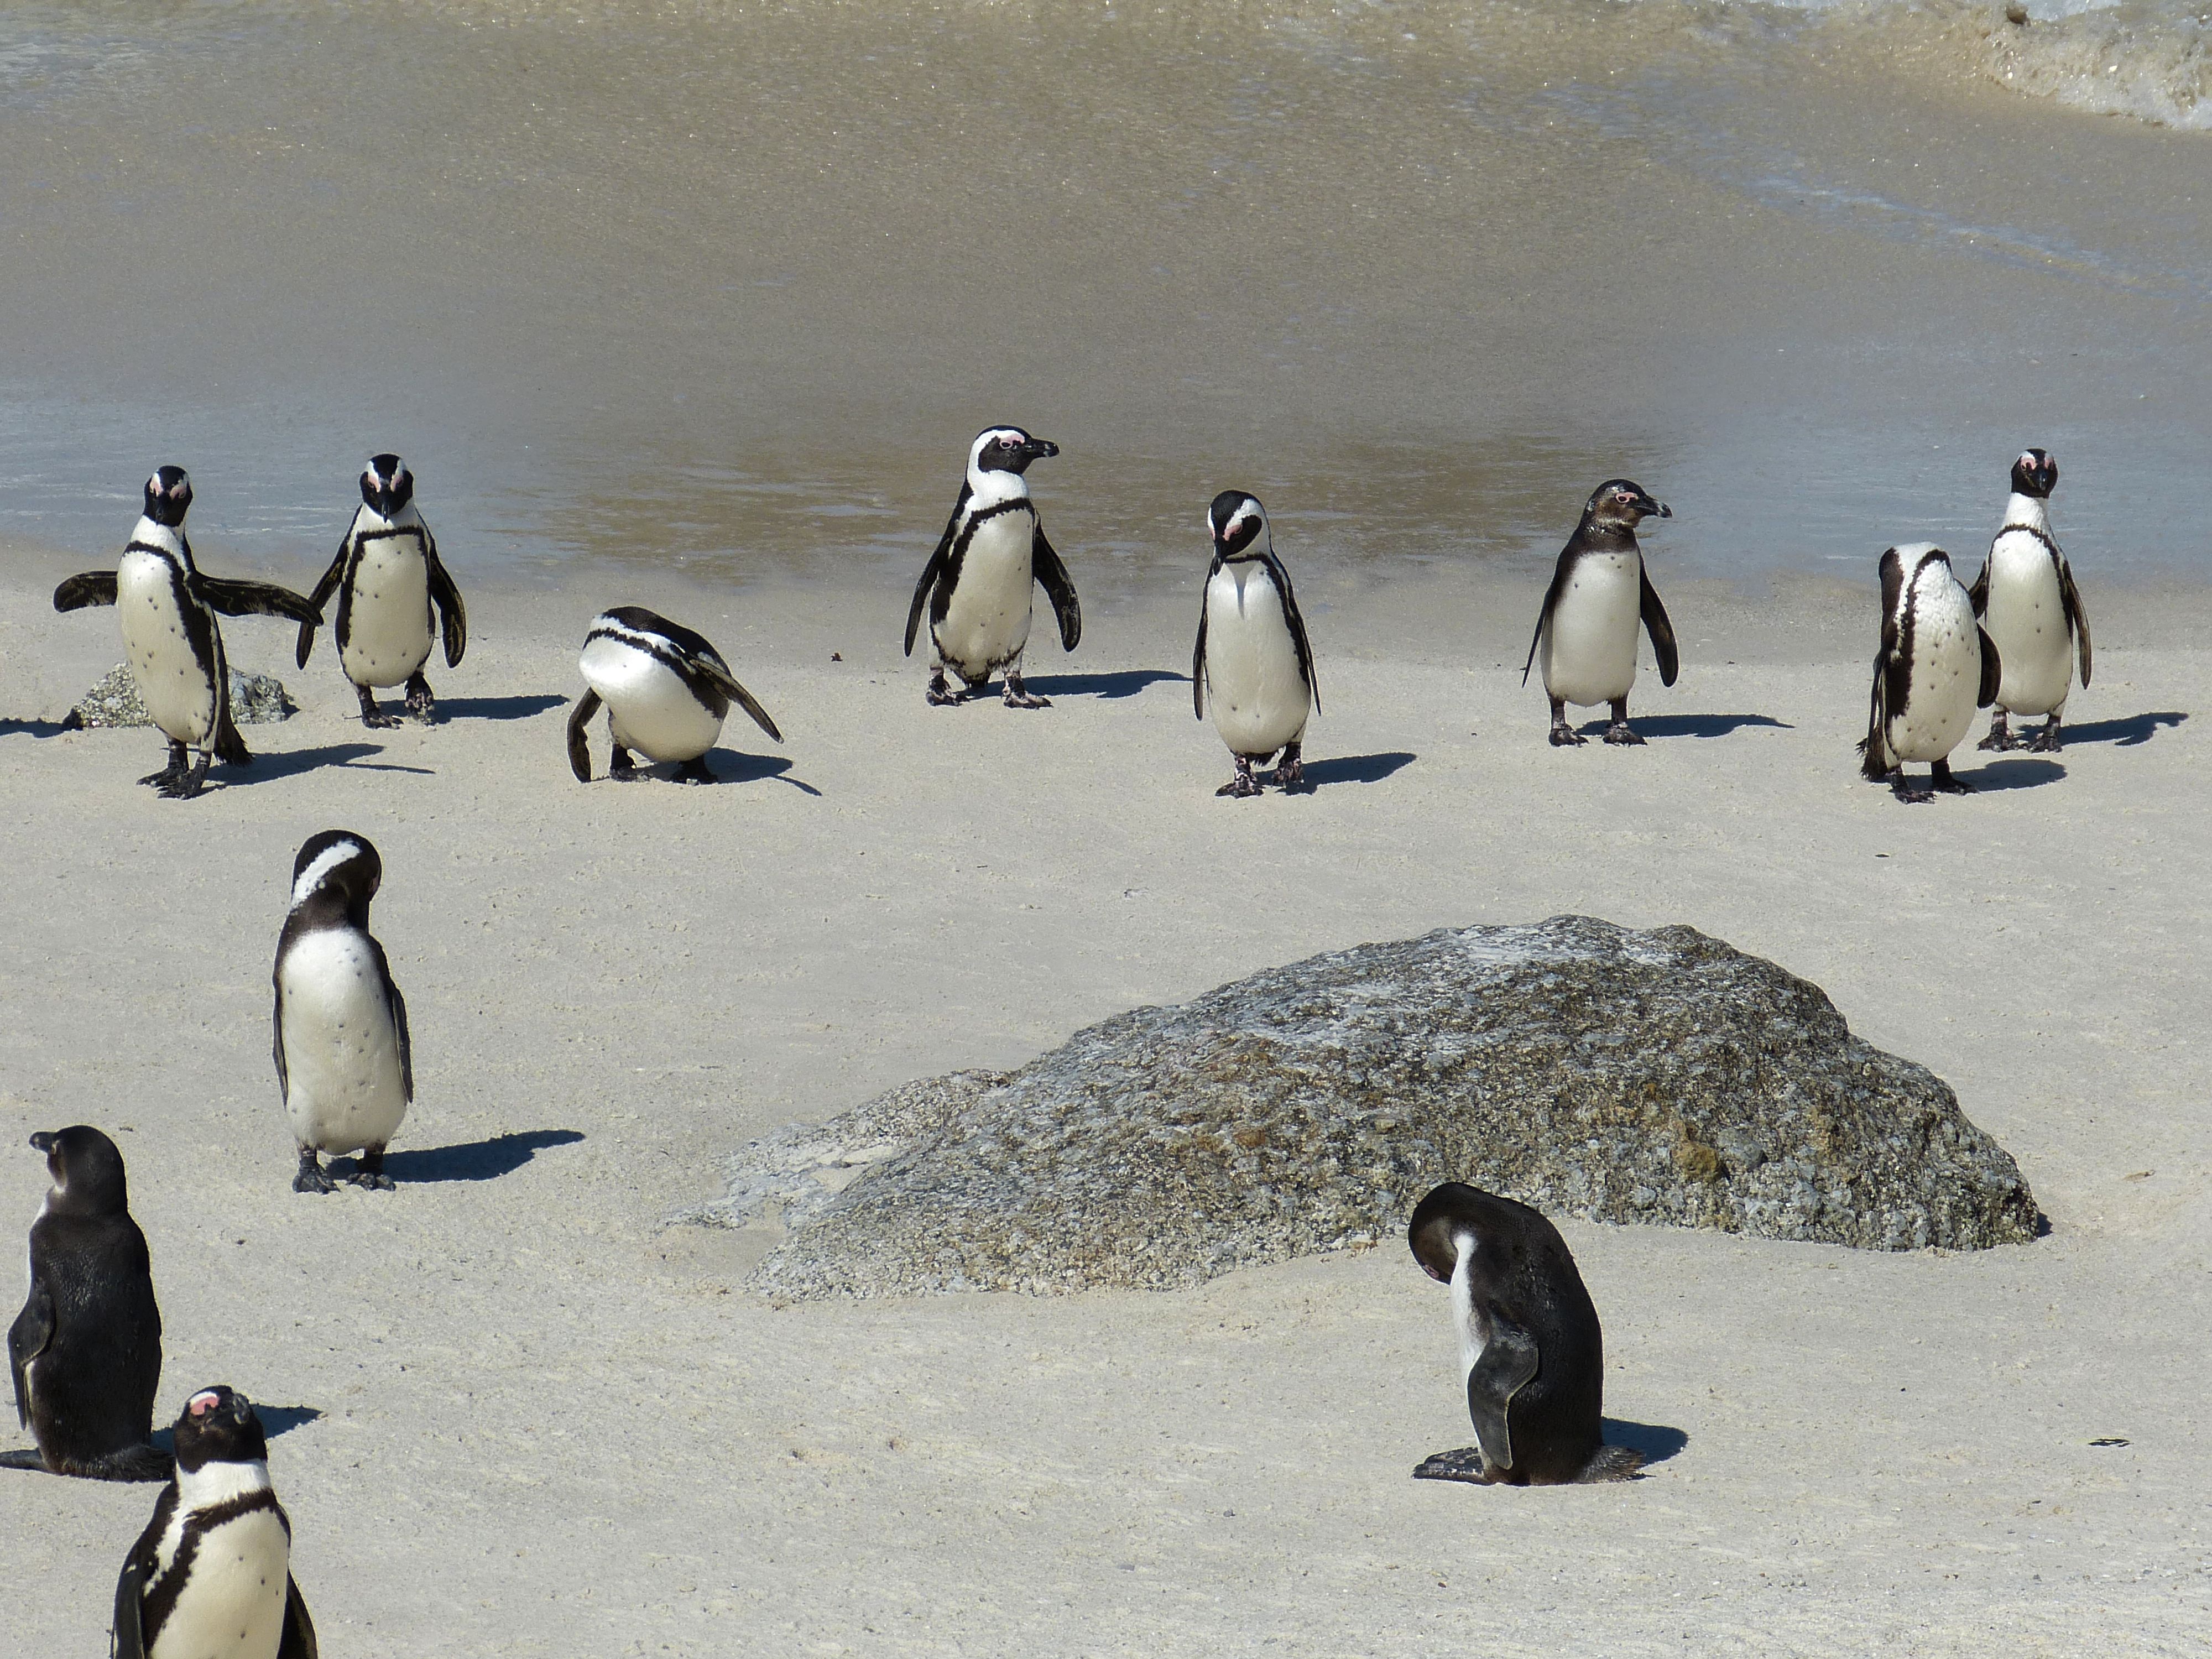
beach, landscape, sea, coast, ocean, bird, fauna, penguin, vertebrate, cape, coastal landscape, south africa, indian ocean, sea bay, cape town, cape peninsula, flightless bird, cape of good hope, kappinguin